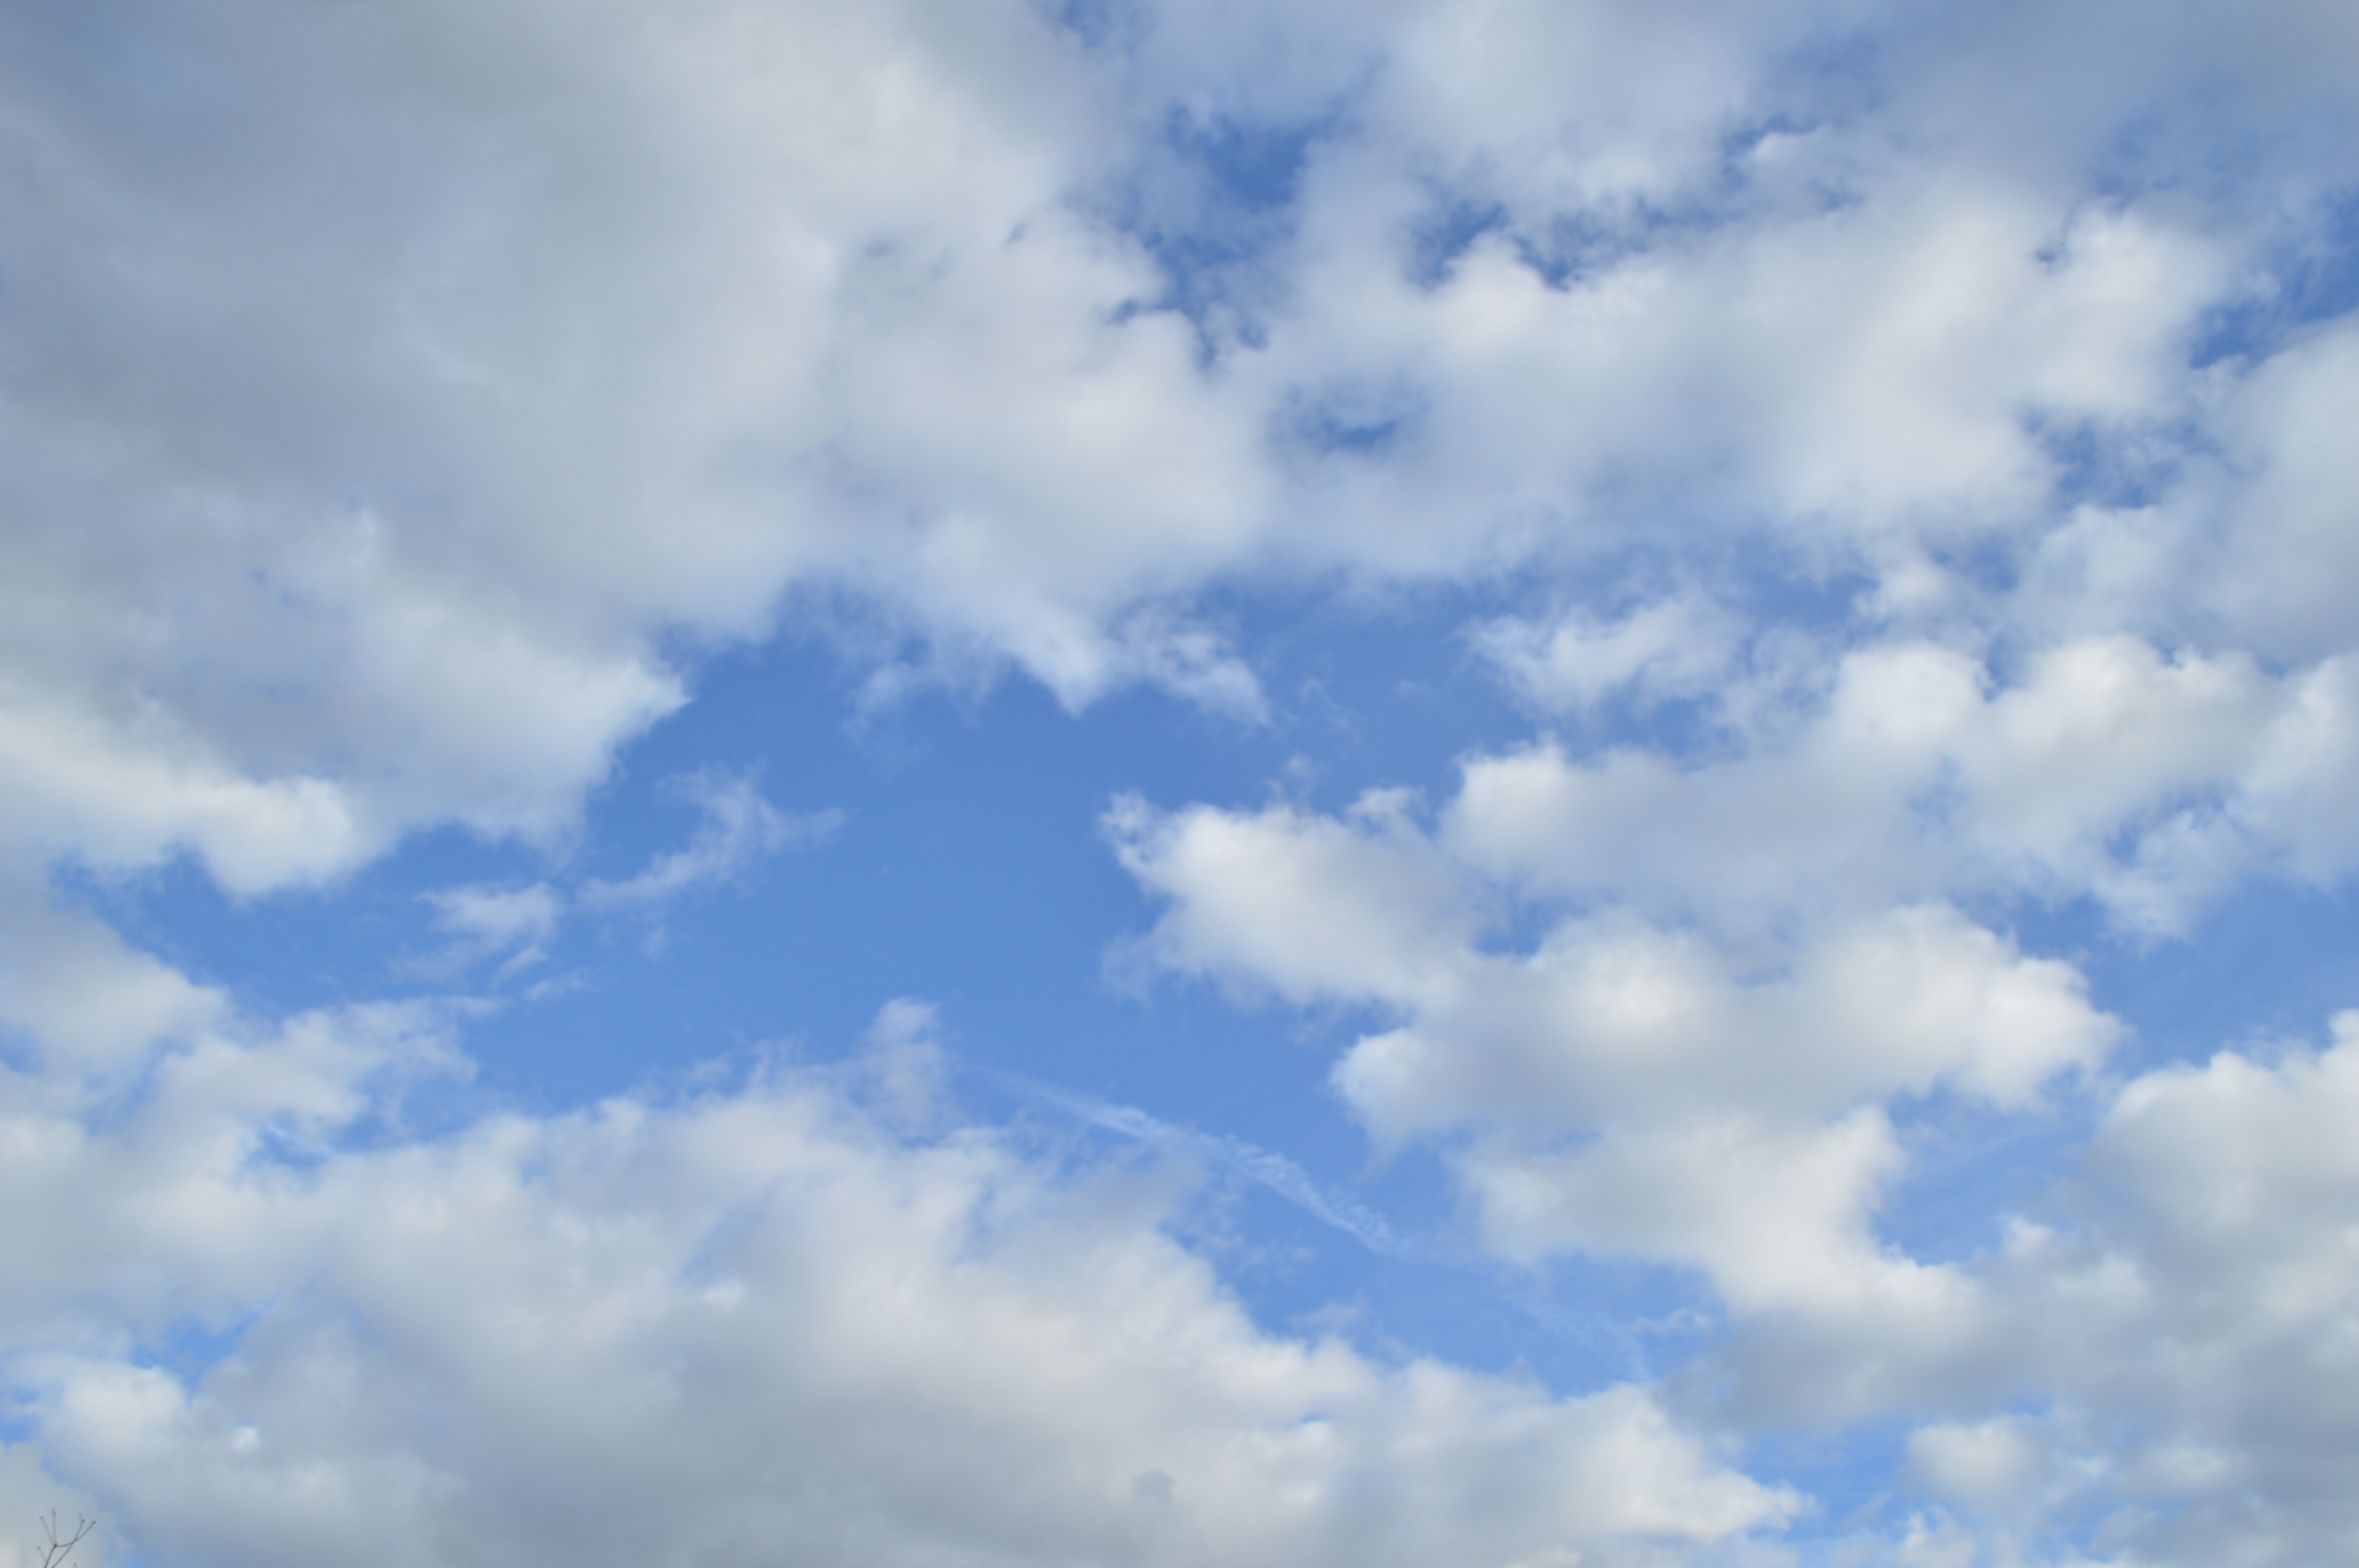
horizon, cloud, sky, sunlight, atmosphere, daytime, cumulus, blue, meteorological phenomenon, atmosphere of earth